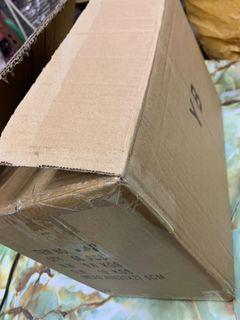
Label: cardboard